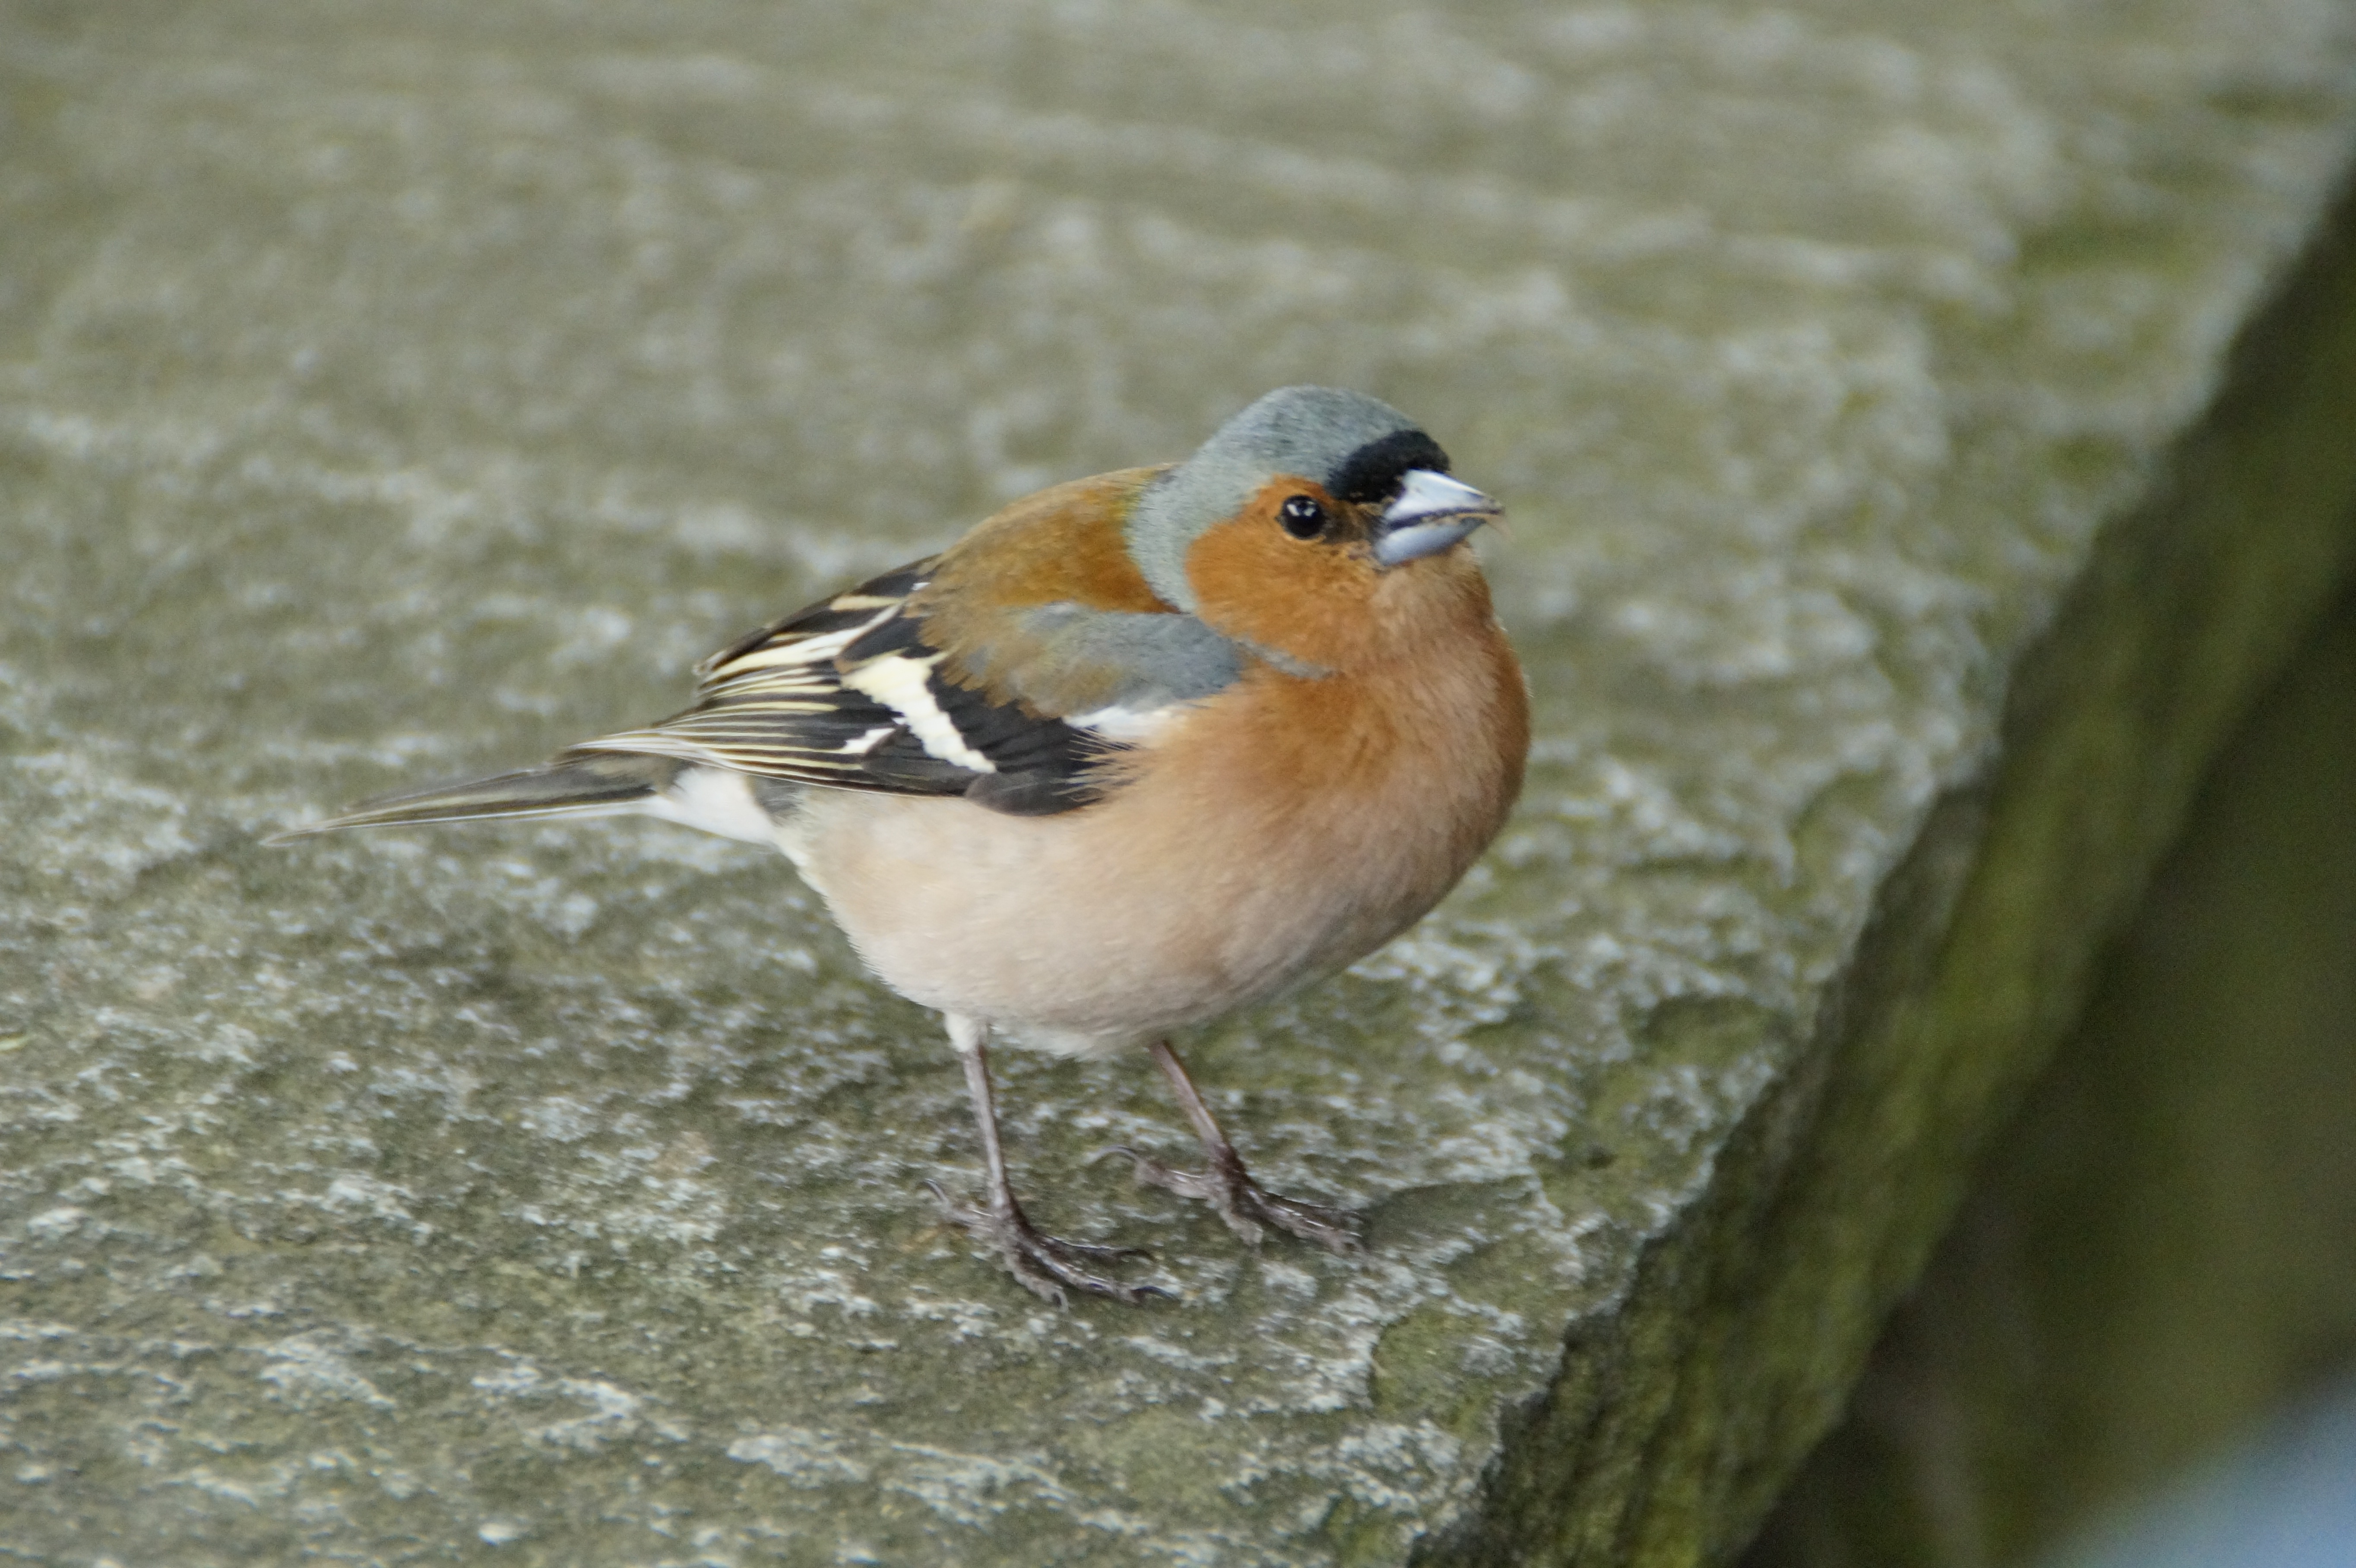
nature, bird, animal, wall, wildlife, beak, fauna, plumage, songbird, drawing, vertebrate, sparrow, cheeky, finch, brambling, chaffinch, fink, trustful, house sparrow, old world flycatcher, perching bird, emberizidae, cinclidae, european robin